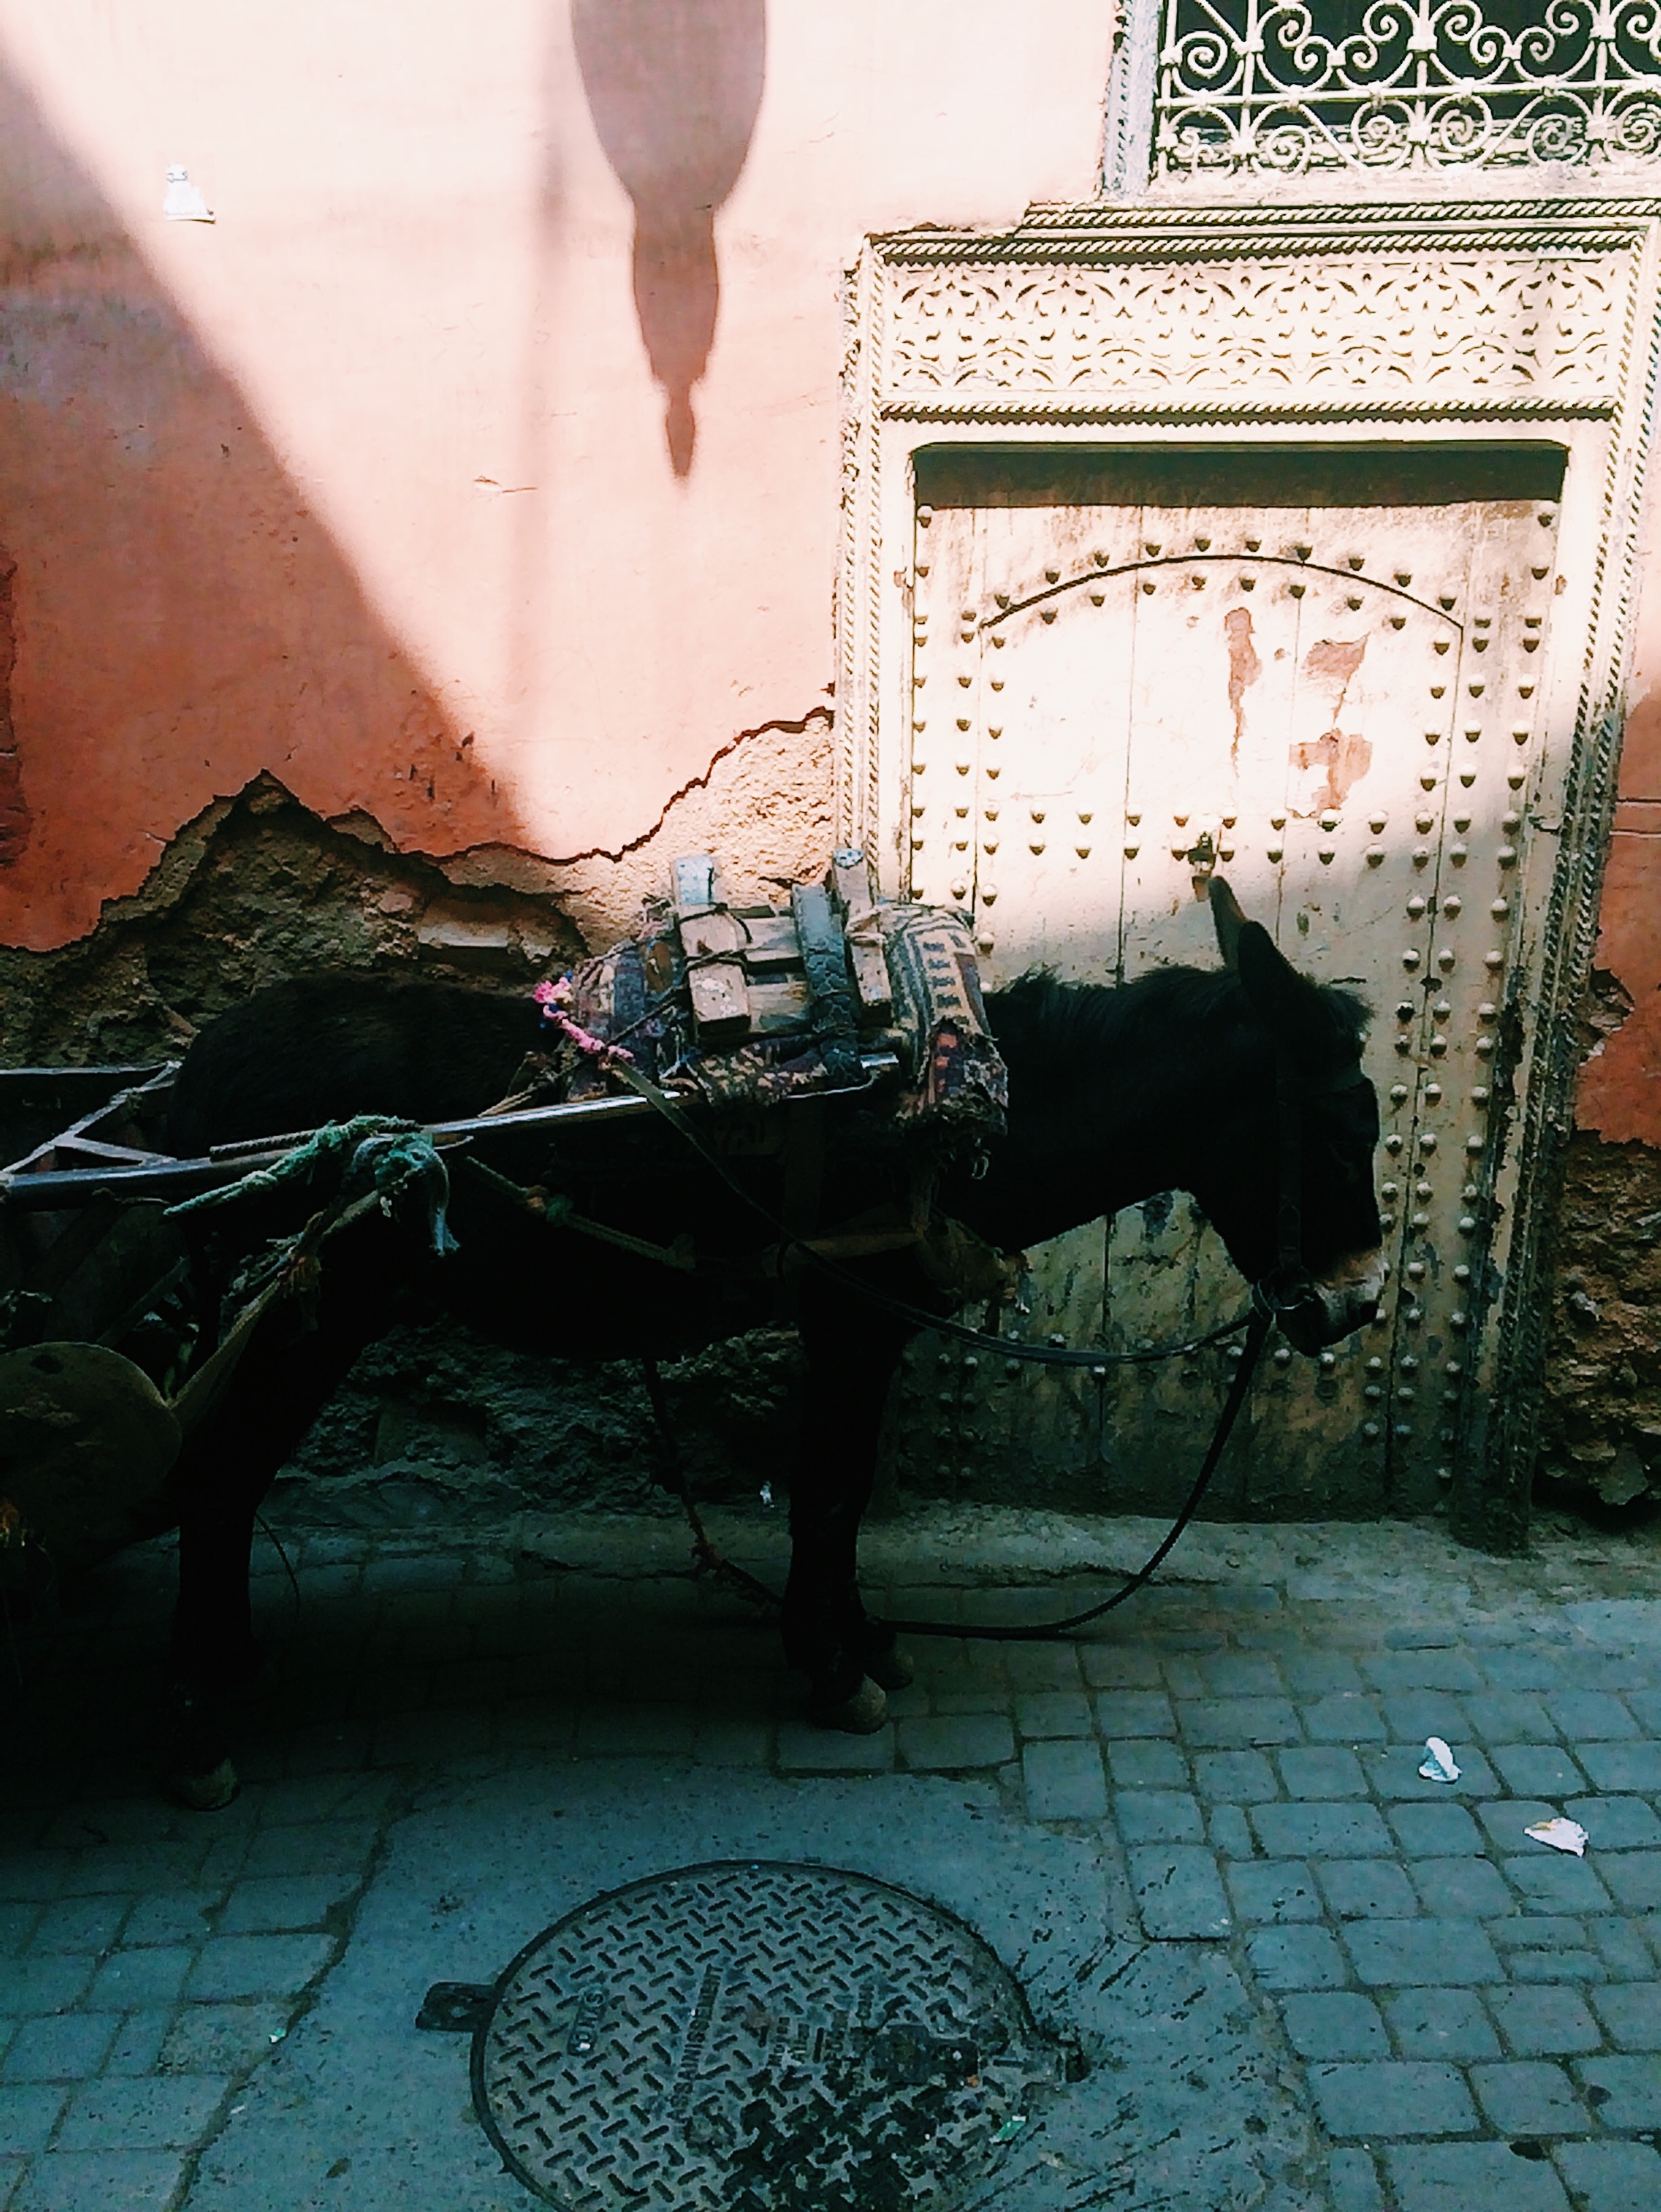
road, street, wall, green, color, blue, art, temple, photograph, image, shape, urban area